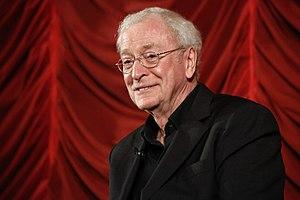
Insaisissables ou Insaisissable au Québec est un film policier américain de Louis Leterrier, sorti en 2013. Il met en scène quatre prestigieux magiciens voleurs, réputés pour distribuer de l'argent à la fin de chacun de leur spectacle, et le combat des forces de l'ordre pour les arrêter. Le film a été tourné avant 2010.